Goetheweg station

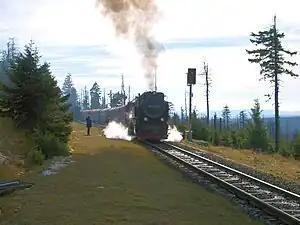
Train crossing at Goetheweg

Goetheweg station is located between the stations of Schierke and Brocken on the Brocken Railway in the Harz Mountains of Central Germany at a height of 956 m above sea level. The track layout today consists, as in the past, of a horizontal reversing track ("Rückdrückgleis") and just one turnout, whilst the running line maintains its continuous gradient of 33 permille.